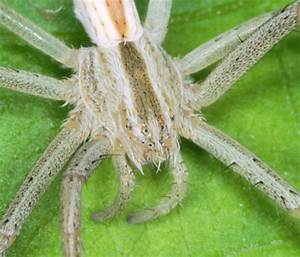
Label: ragno